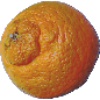
Label: Mandarine 1